Lucio Fernandez

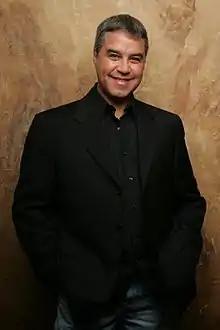

Lucio P. Fernandez is a Cuban-American politician and entertainer, who works as the Commissioner of Public Affairs in Union City, New Jersey, where he serves under Mayor Brian P. Stack. He is also an artist, author, singer, actor, dancer, playwright, screenwriter, producer and film director who has been credited with being instrumental in reviving the arts in Union City.